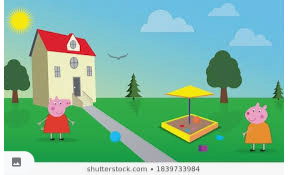
Portrait style: Cartoon Portrait